Societal effects of cars

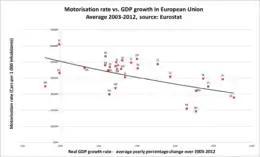
Motorisation rate vs. Economic growth in European countries whose population is greater than 1 million inhabitants. Source: Eurostat.

In countries with major car manufacturers, such as the United States or Germany, a certain degree of car dependency might be positive for the economy at a macroeconomic level, since it demands automobile production, therefore resulting also in job creation and tax revenues. These economic conditions were particularly valid during the 1920s when the number of automobiles, worldwide, was rapidly increasing, but also during the post–World War II economic expansion. Having various comparative advantages, countries specialize, exporting some products and importing others. Several auto-dependent countries, lacking an automobile industry and oil wells, must import vehicles and fuel, affecting their commercial balance. For example, the majority of European countries depend on imports of fossil fuels. Just few, such as Germany or France, manufacture enough cars to satisfy their country's demand for them. These factors affect the economic growth in the majority of European countries.